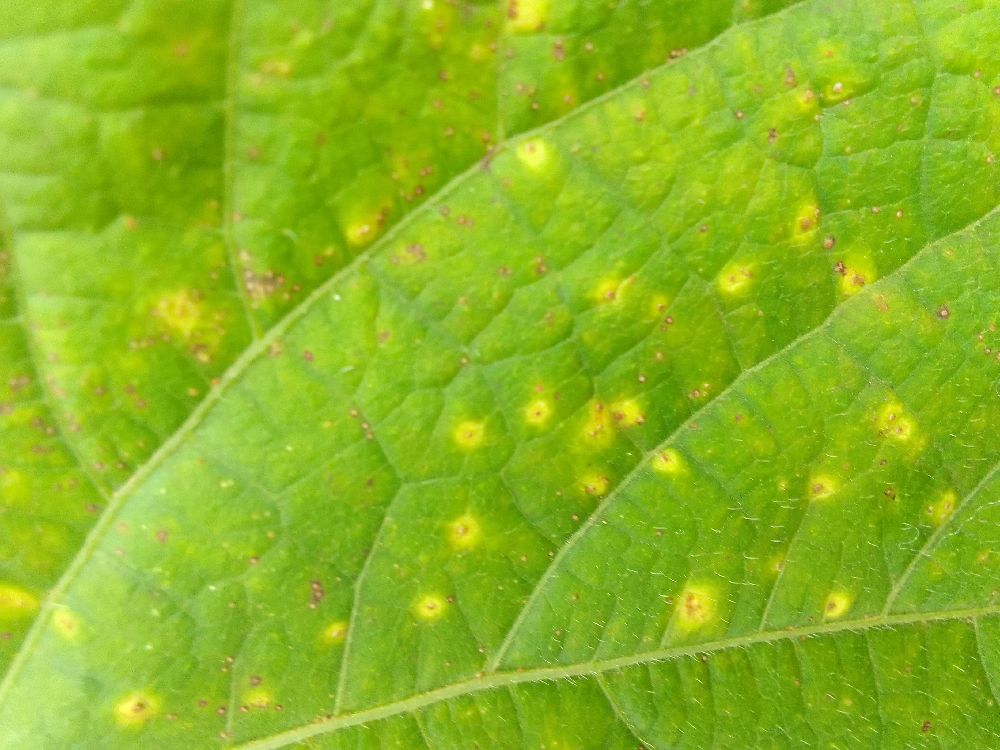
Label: rust